Table Rock (Ada County, Idaho)

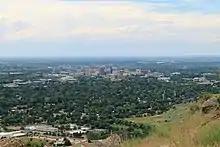
Boise as seen from Table Rock, 2017.

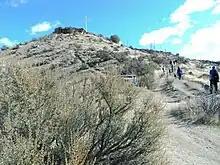
Day hikers approaching the cross

Table Rock is a mountain pillar in the western United States, located just south-east of downtown Boise, Idaho, in the foothills of the Boise Range of the Rocky Mountains.